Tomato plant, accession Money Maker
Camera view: vertical (180 deg); turntable rotation: 270 degrees
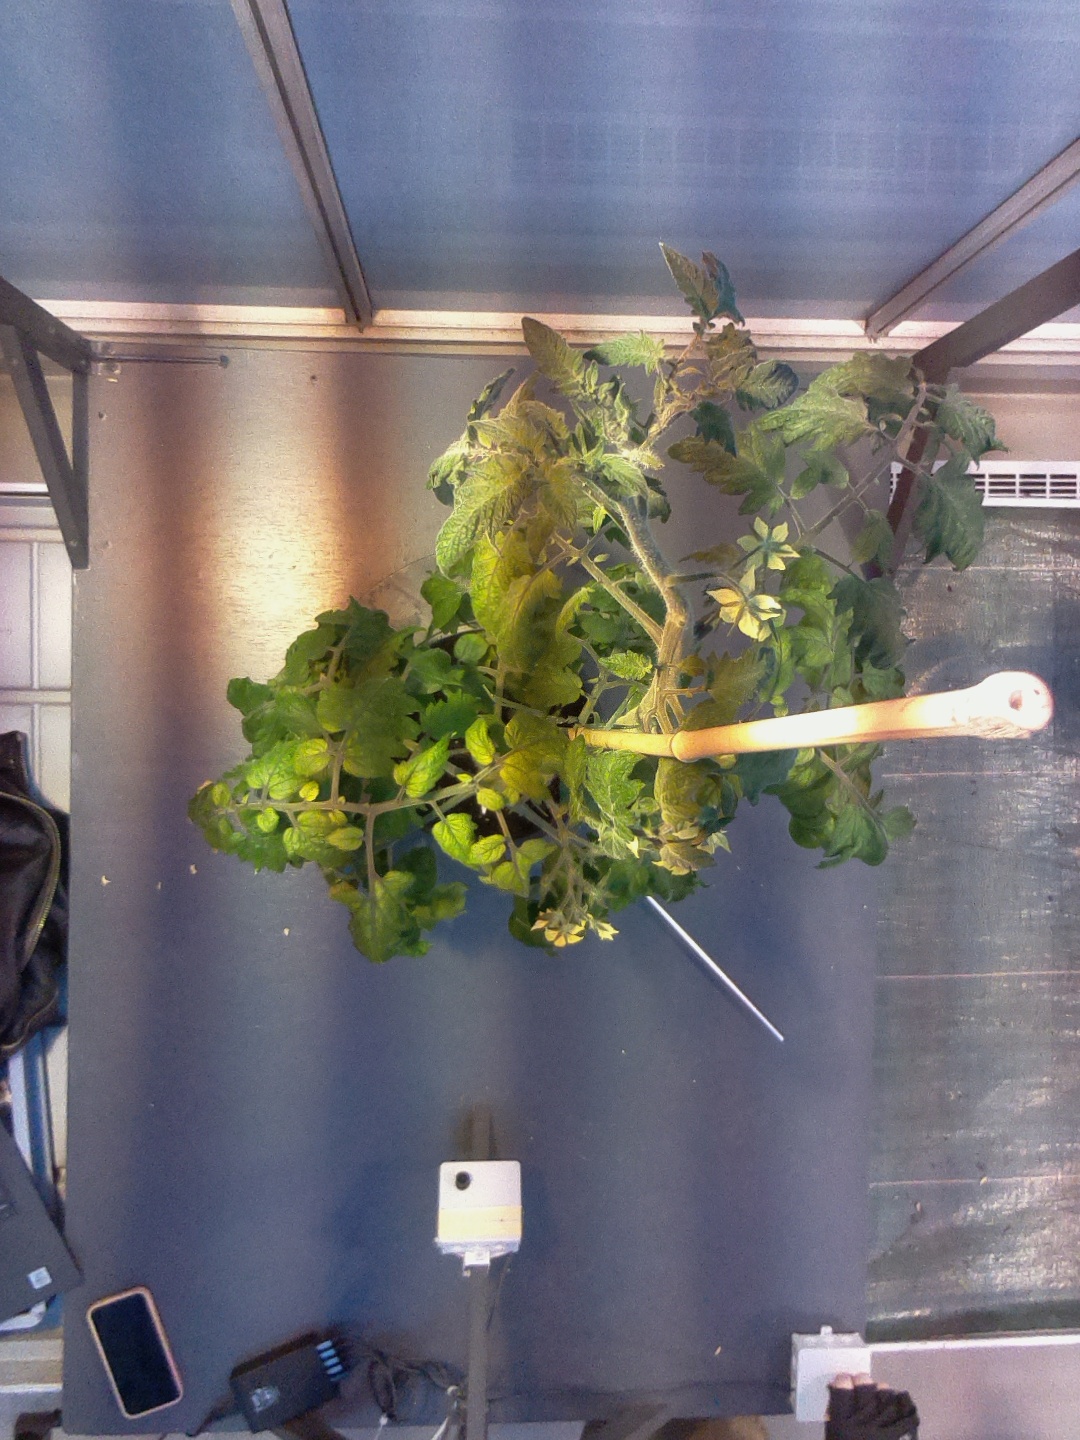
BBCH growth stage 69: End of flowering, 90%-100% of flowers open, more petals falling